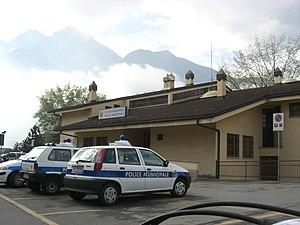
Garnison de la police municipale à Aoste (Italie)
La police municipale est une force de police dépendant directement des communes d'Italie.